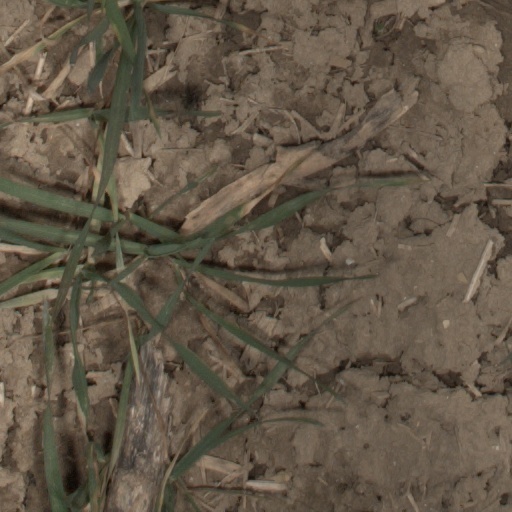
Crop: wheat